Answer in natural language. Considering the relative positions, where is brown wooden chair with soft cushion with respect to simple wooden bench? Choose between the following options: left or right
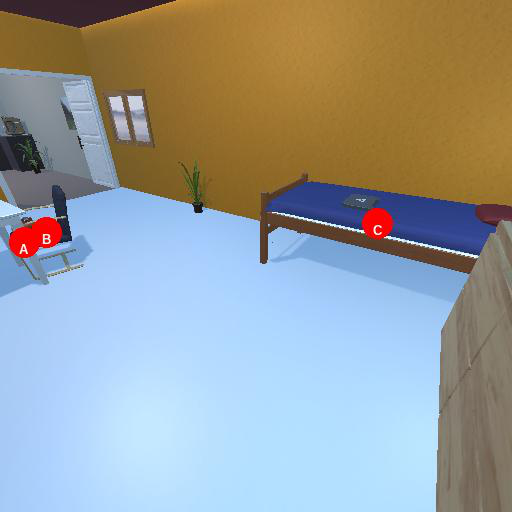
<answer>left</answer>